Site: brandenburg
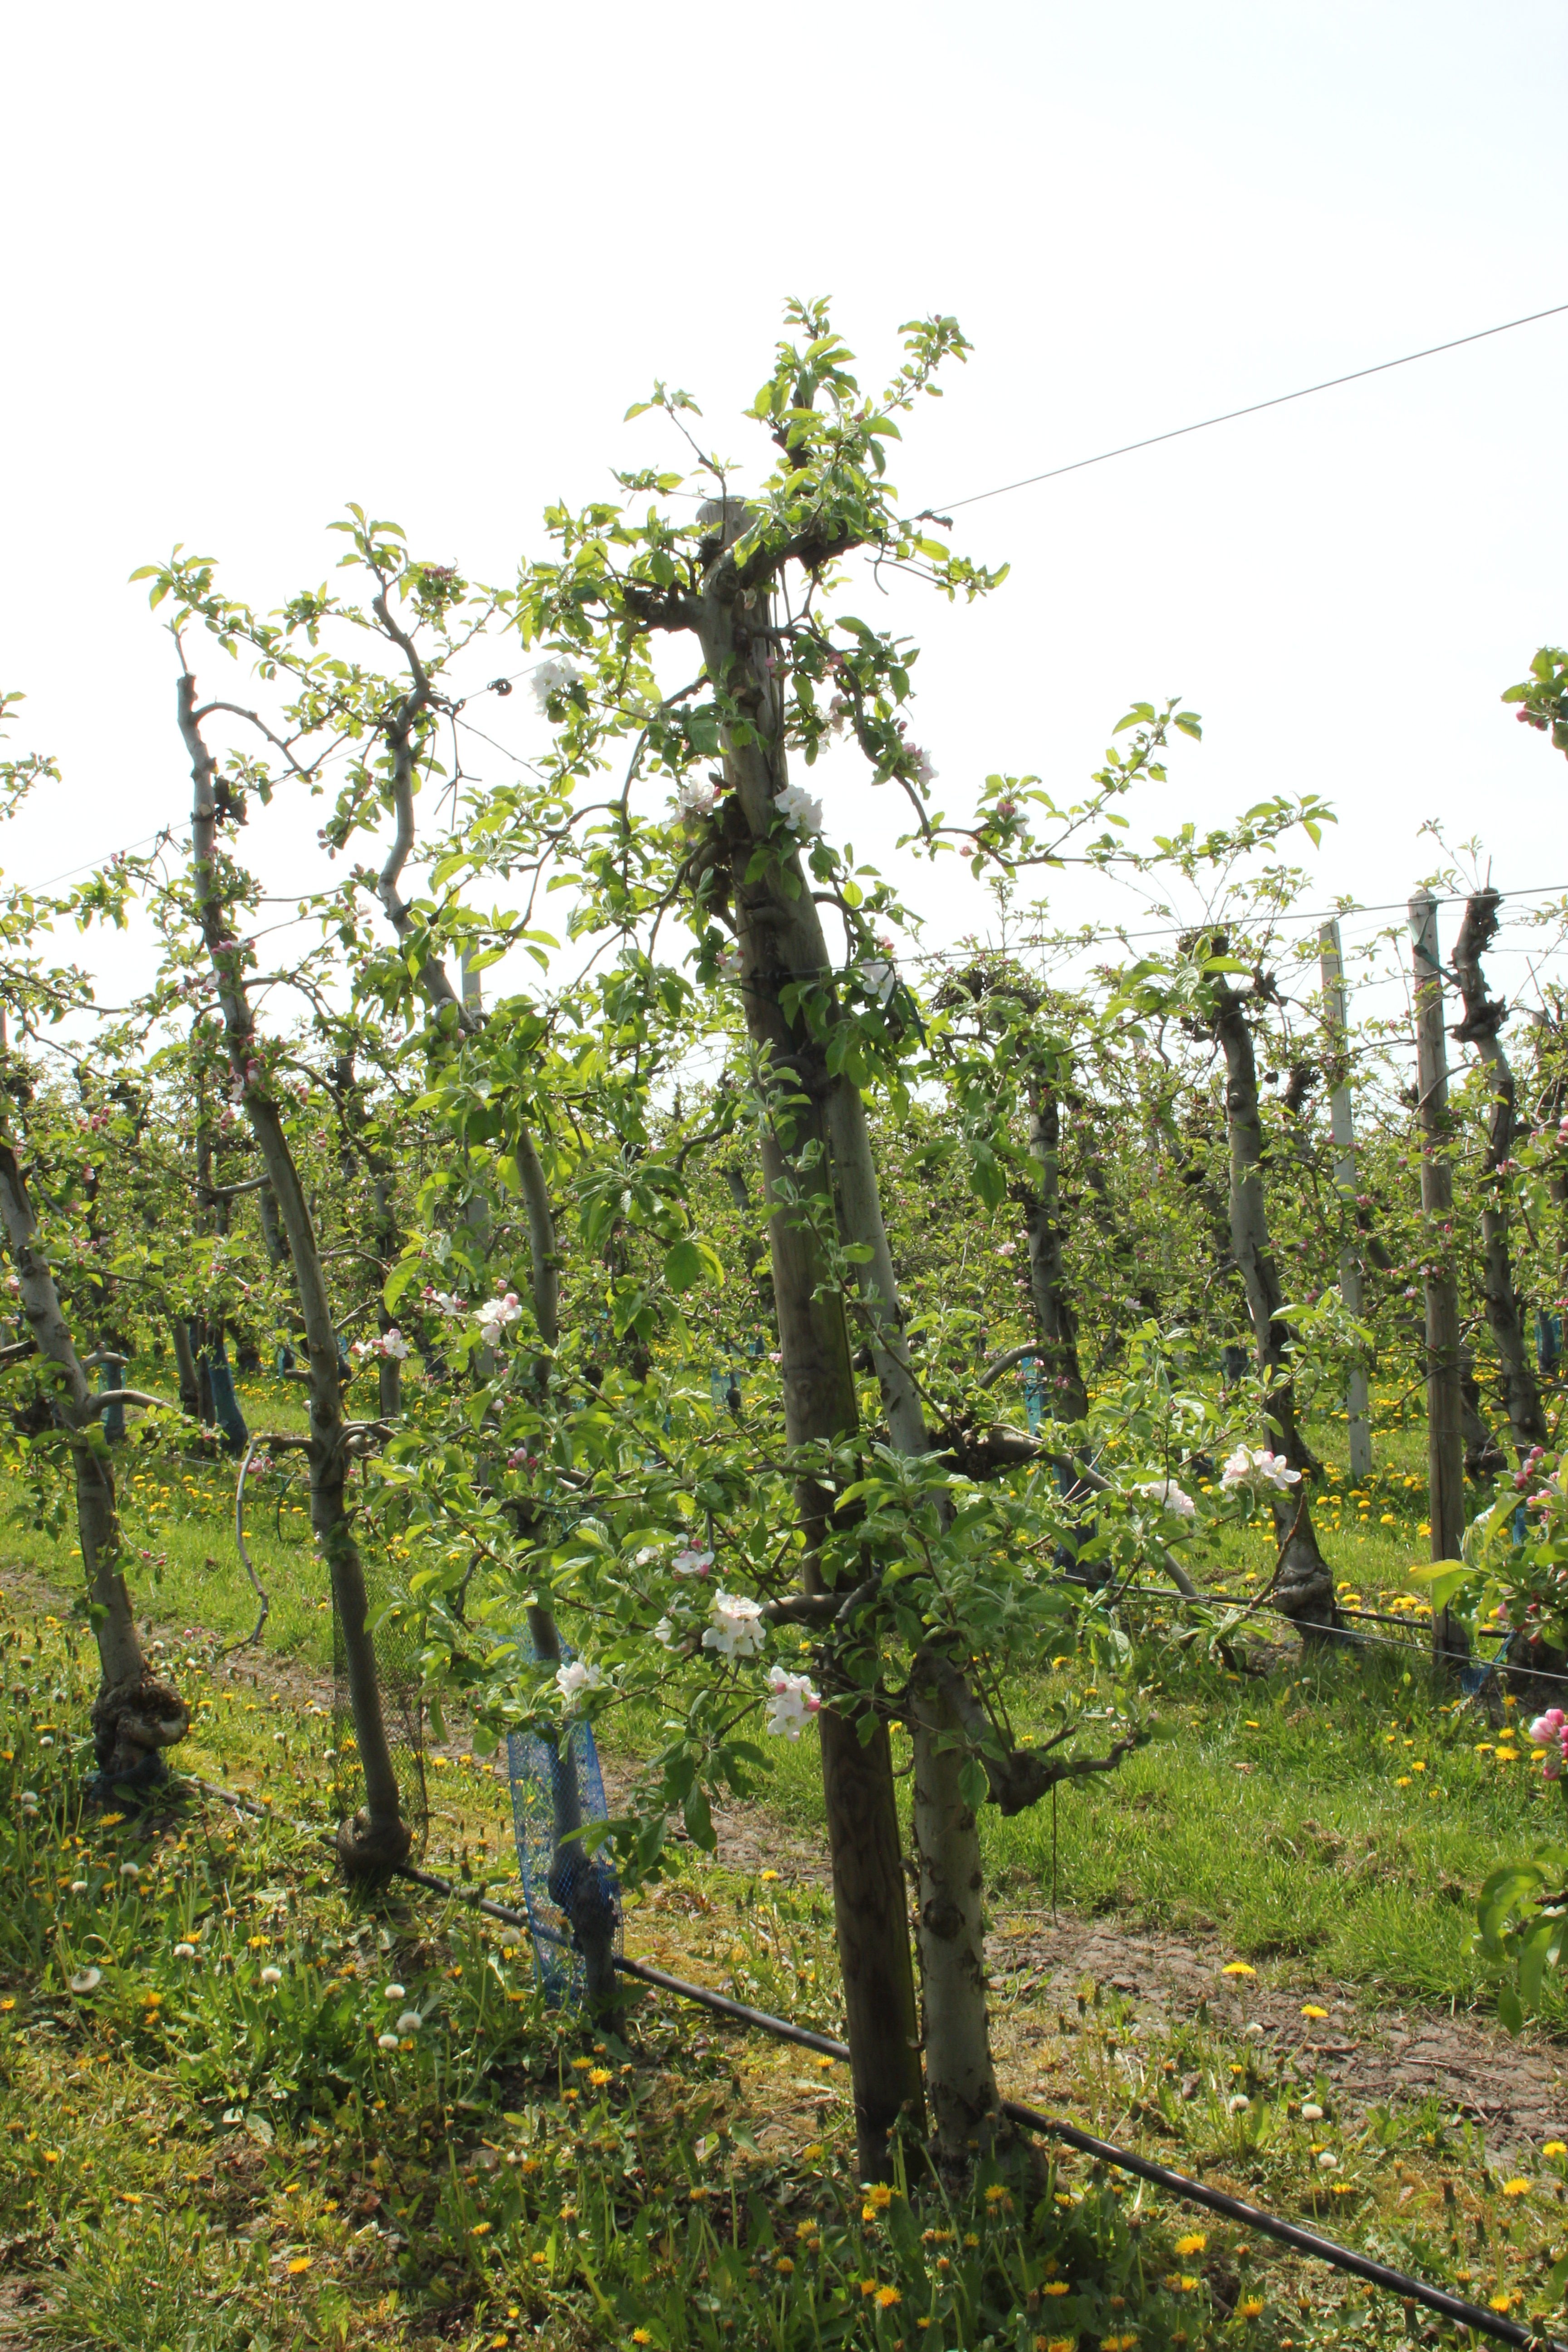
Growth stage (BBCH 60): Flowering